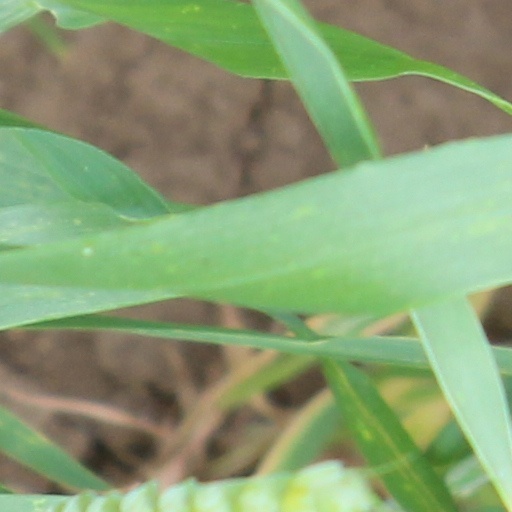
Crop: wheat